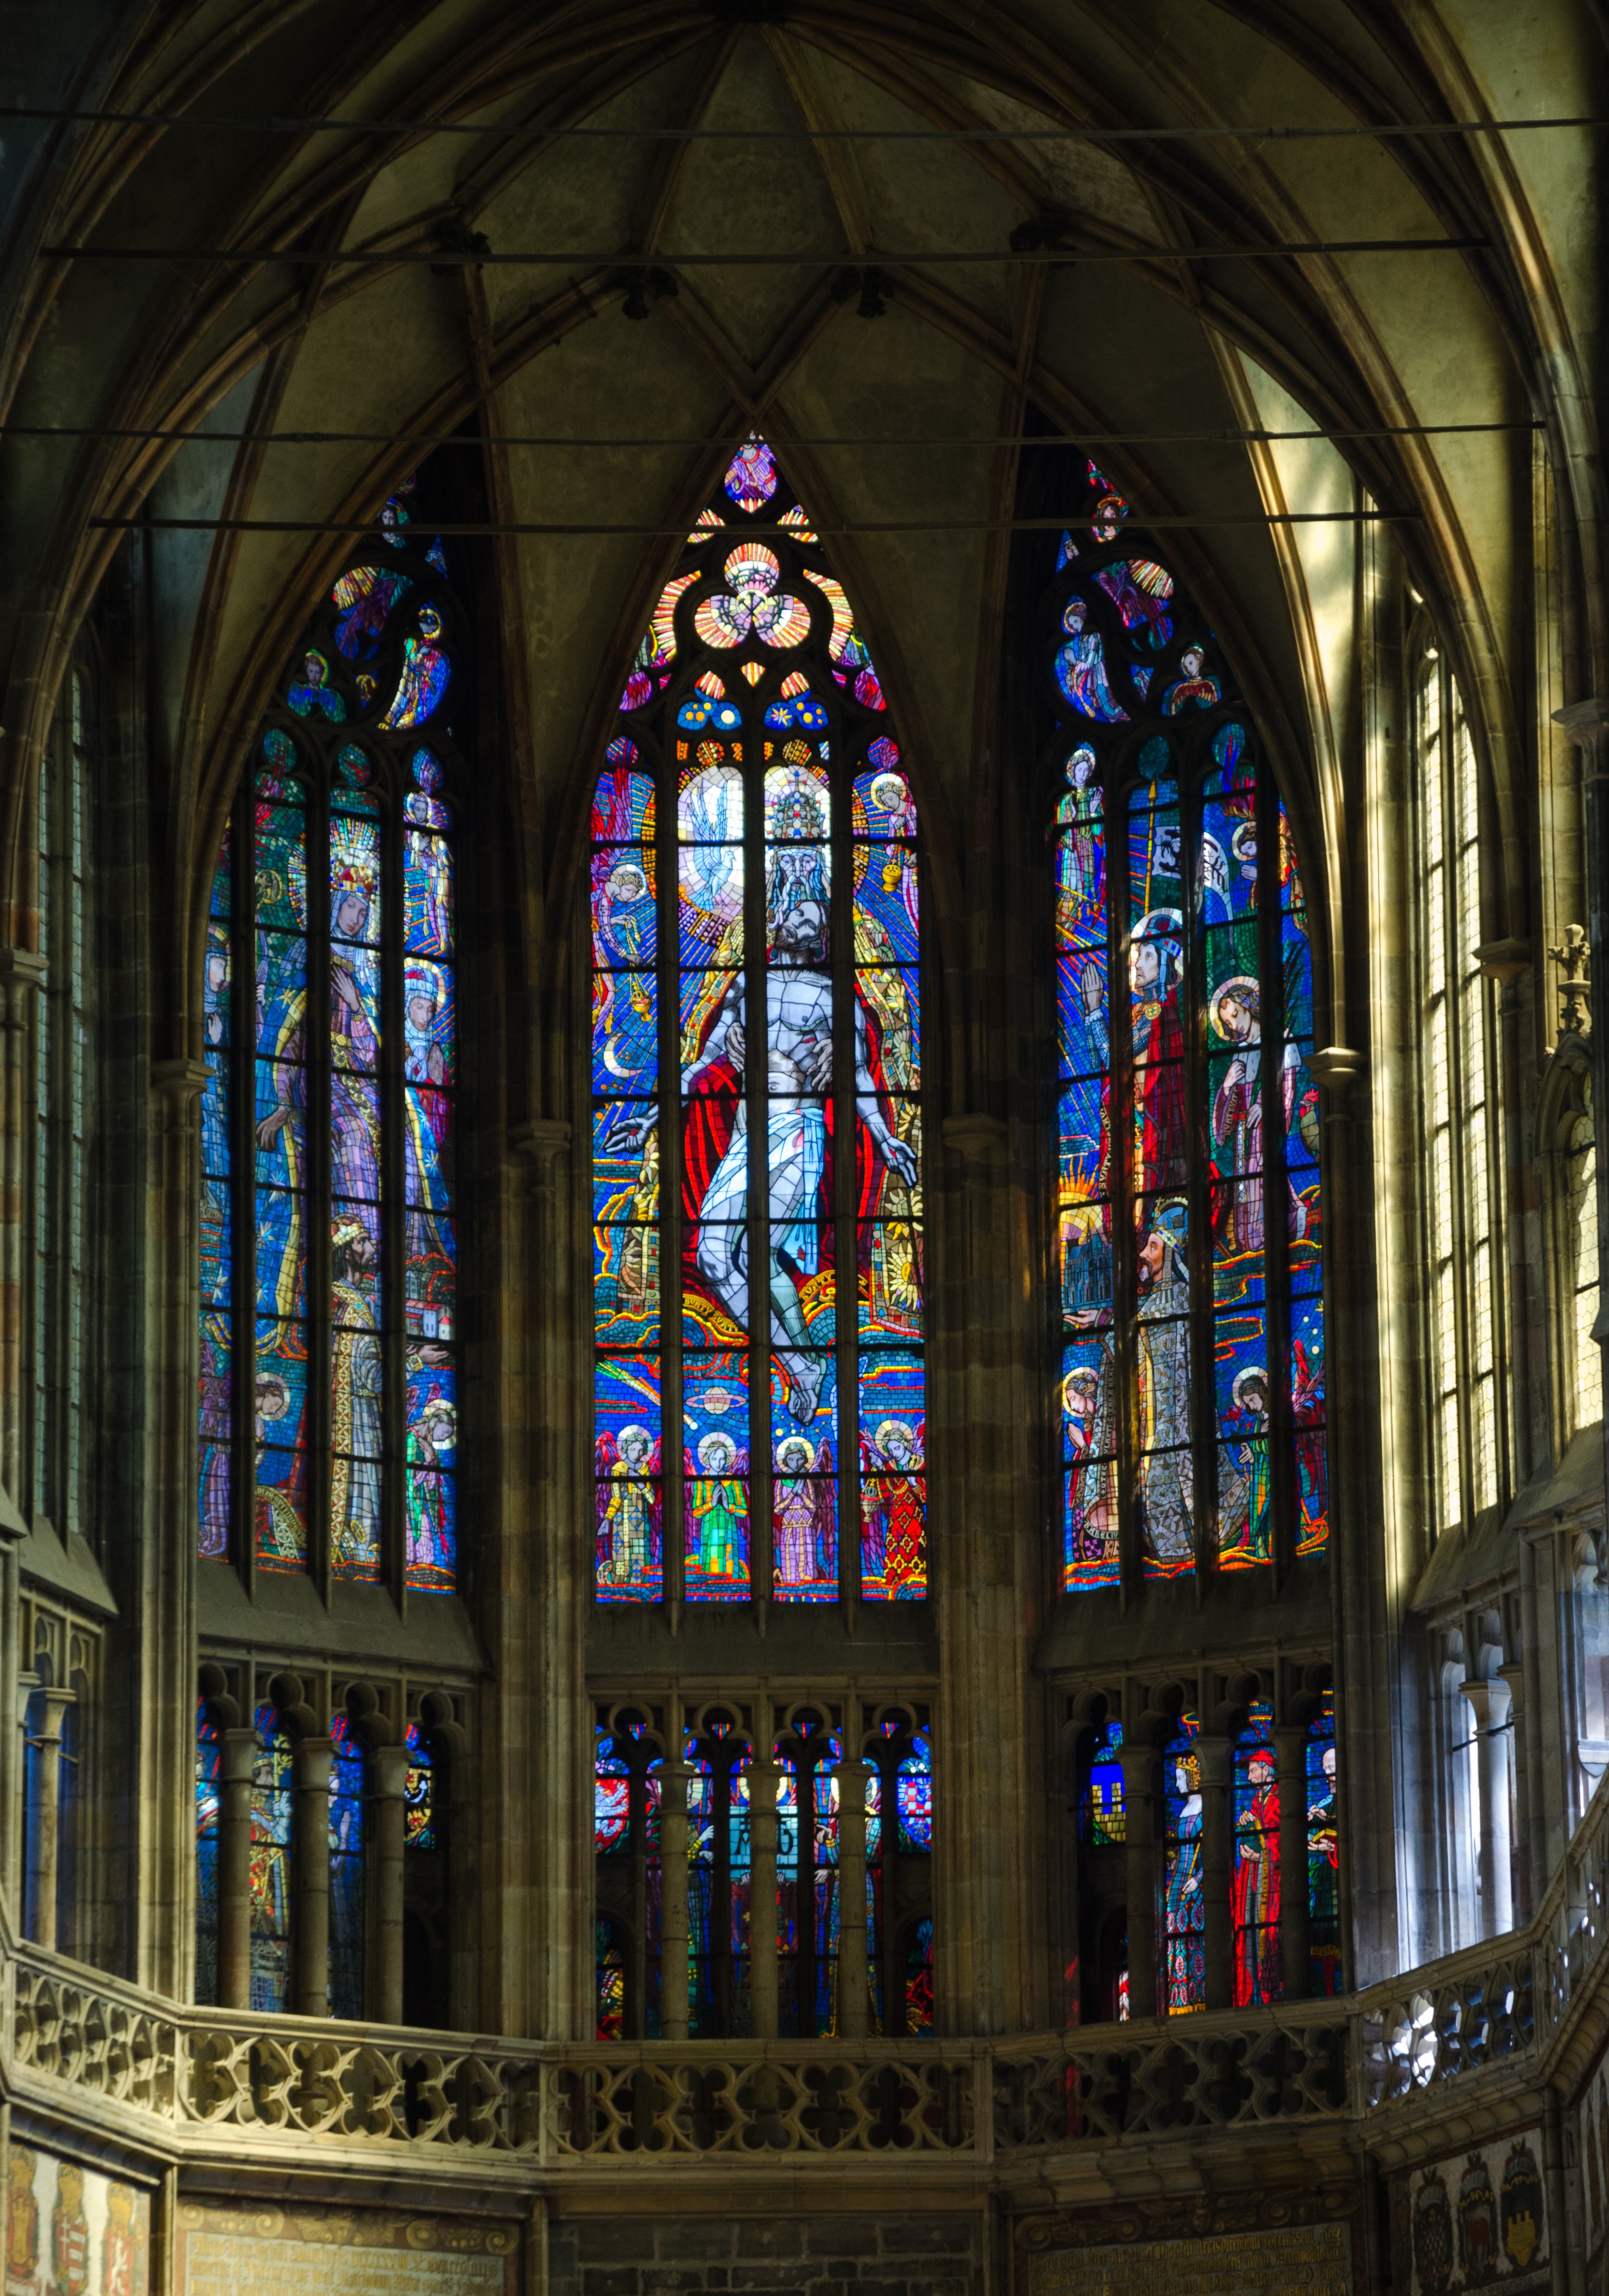
architecture, window, glass, building, church, cathedral, chapel, prague, material, gothic, stained glass, place of worship, symmetry, christianity, dom, architectural style, historically, czech republic, st vitus cathedral, gothic architecture, church window, glass window, gothic style